University of Cantabria School of Civil Engineering

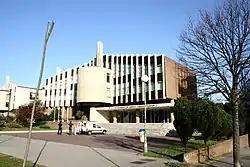
Main building of the school, in Santander, Cantabria

The University of Cantabria School of Civil Engineering is an engineering school of the University of Cantabria.